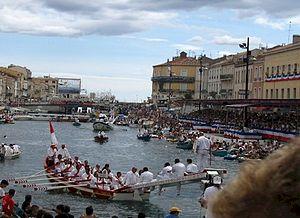
photo perso des joutes nautiques de la fête de la saint-Louis 2006 à Sète
Le Languedoc-Roussillon est une ancienne région administrative française qui correspond approximativement à l'ancien Bas-Languedoc. La région est subdivisée en cinq départements : l'Aude, le Gard, l'Hérault, la Lozère et les Pyrénées-Orientales. Elle est bordée au sud par l'Espagne, l'Andorre et la mer Méditerranée, et par les régions françaises suivantes : Provence-Alpes-Côte d'Azur, Rhône-Alpes, Auvergne, Midi-Pyrénées. Ses habitants sont appelés les Languedociens-Roussillonnais.
L'Occitanie est une région administrative française créée par la réforme territoriale de 2014 comportant 13 départements, et qui résulte de la fusion des anciennes régions Languedoc-Roussillon et Midi-Pyrénées. Temporairement appelée Languedoc-Roussillon-Midi-Pyrénées, le nom « Occitanie » est officiel depuis le 28 septembre 2016 et effectif depuis le 30 septembre 2016. S'il est sous-titré « Pyrénées-Méditerranée » par le conseil régional, ce sous-titre n'apparaît pas dans le Journal officiel de la République française. Le conseil régional est présidée par Carole Delga depuis le 4 janvier 2016, et son chef-lieu est Toulouse.
La Joute nautique de méthode languedocienne est un sport pratiqué dans les villes de l’Hérault et dans une ville du Gard. La méthode languedocienne est l'une des cinq variantes de joute nautique reconnues par la Fédération française de joute et de sauvetage nautique.